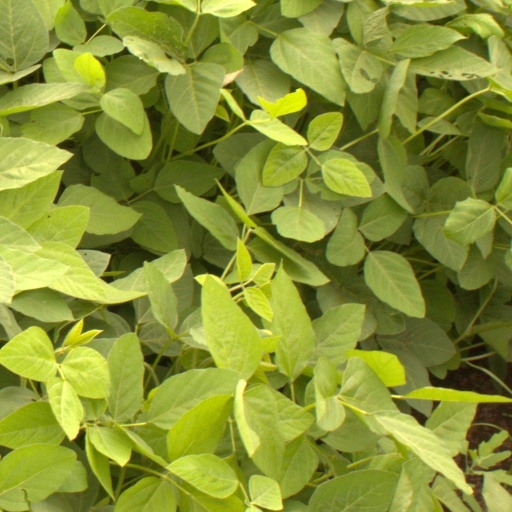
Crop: soybean